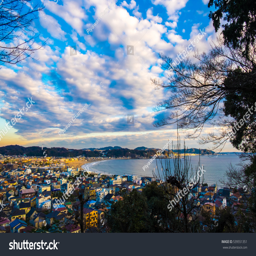
view of the city and beach